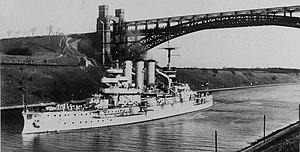
Le SMS Hessen est un cuirassé pré-dreadnought de la classe Braunschweig lancé en 1903. Ses sister-ships sont les SMS Braunschweig, SMS Elsaß, SMS Preußen et SMS Lothringen. Il a appartenu à la Kaiserliche Marine, jusqu'en 1918, puis a servi dans la Reichsmarine de 1925 à 1934, puis a servi de navire-cible, et enfin a été livré à la marine soviétique en 1946.